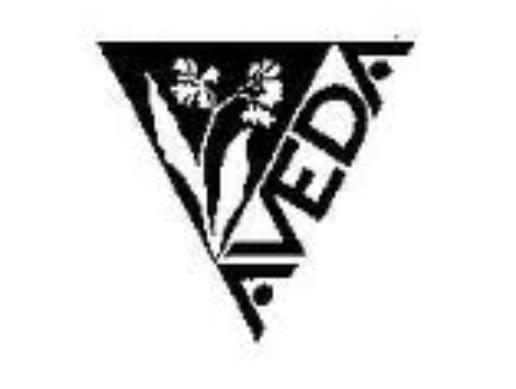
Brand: Aveda
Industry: Necessities